Water conservation

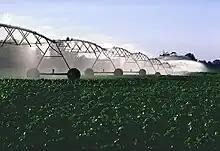
Overhead irrigation, center-pivot design

Water is an essential part of irrigation. Plants always take a lot of ground water thus ground water should be replenished. There are two types of water in agriculture which are blue and green water. Blue water is the liquid water above and below the ground while green water is the portion of water that is directly used and evaporated by rainfed agriculture. Although both of them are viewed as renewable only the blue water is assessed.